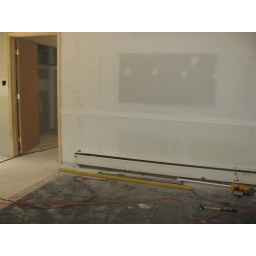
7-27-10 chair rail up in dining room; part of floor taken up